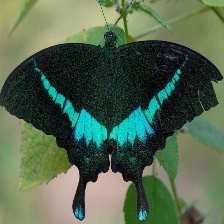
Species: BANDED PEACOCK